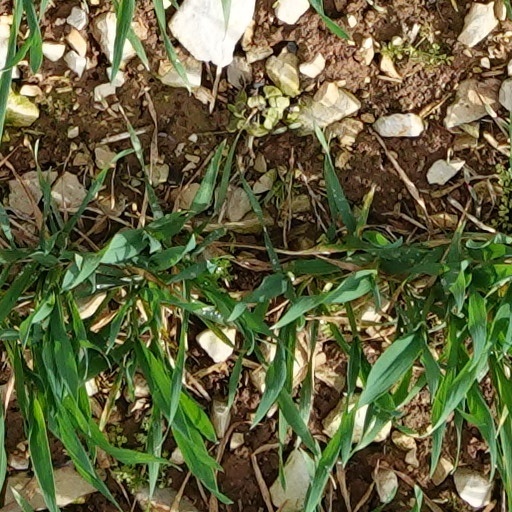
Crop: wheat